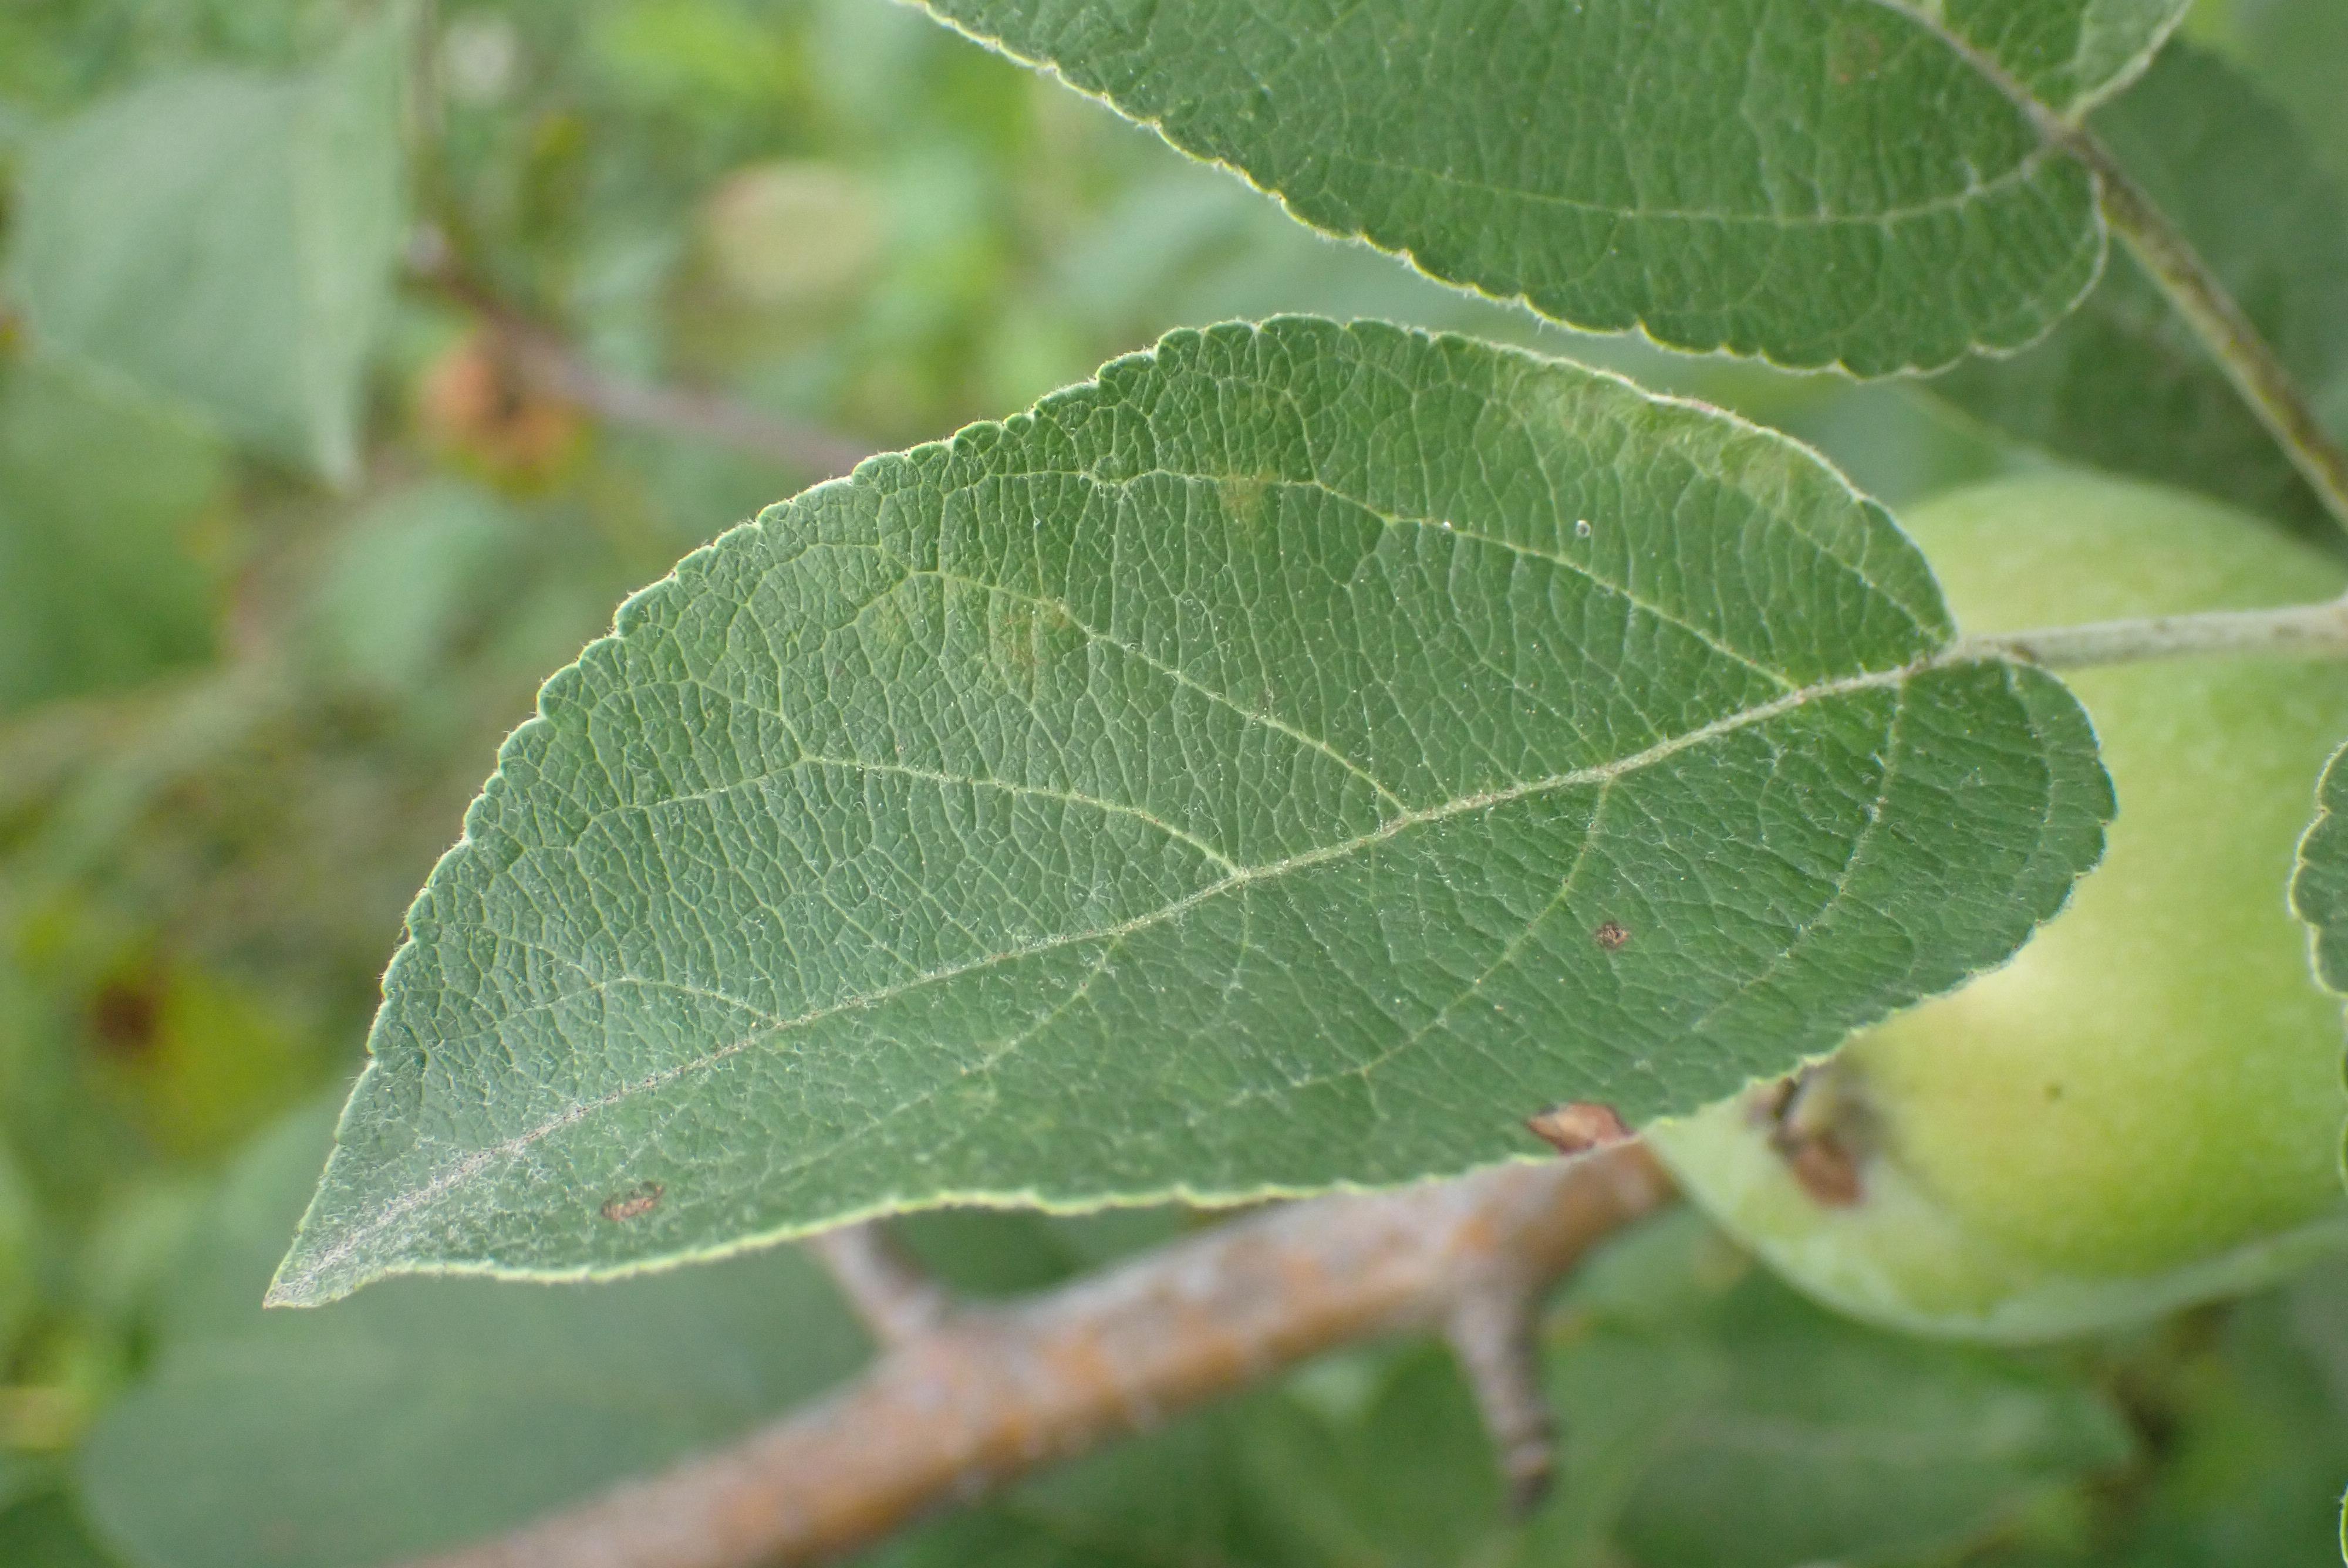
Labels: scab